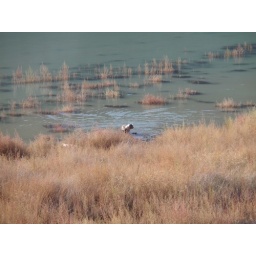
dog in the water